Dick Lilley

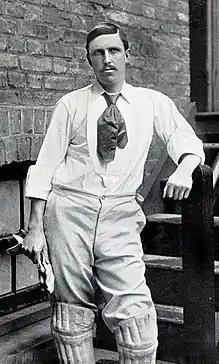
Dick Lilley, c. 1895

Arthur Frederick Augustus Lilley (28 November 1866 – 17 November 1929), variously known as Dick Lilley or A. A. Lilley, was an English professional cricketer who played for Warwickshire County Cricket Club from 1888 to 1911, and in 35 Test matches for England from 1896 to 1909. He was born in Holloway Head, Birmingham, and died in Brislington, Bristol.